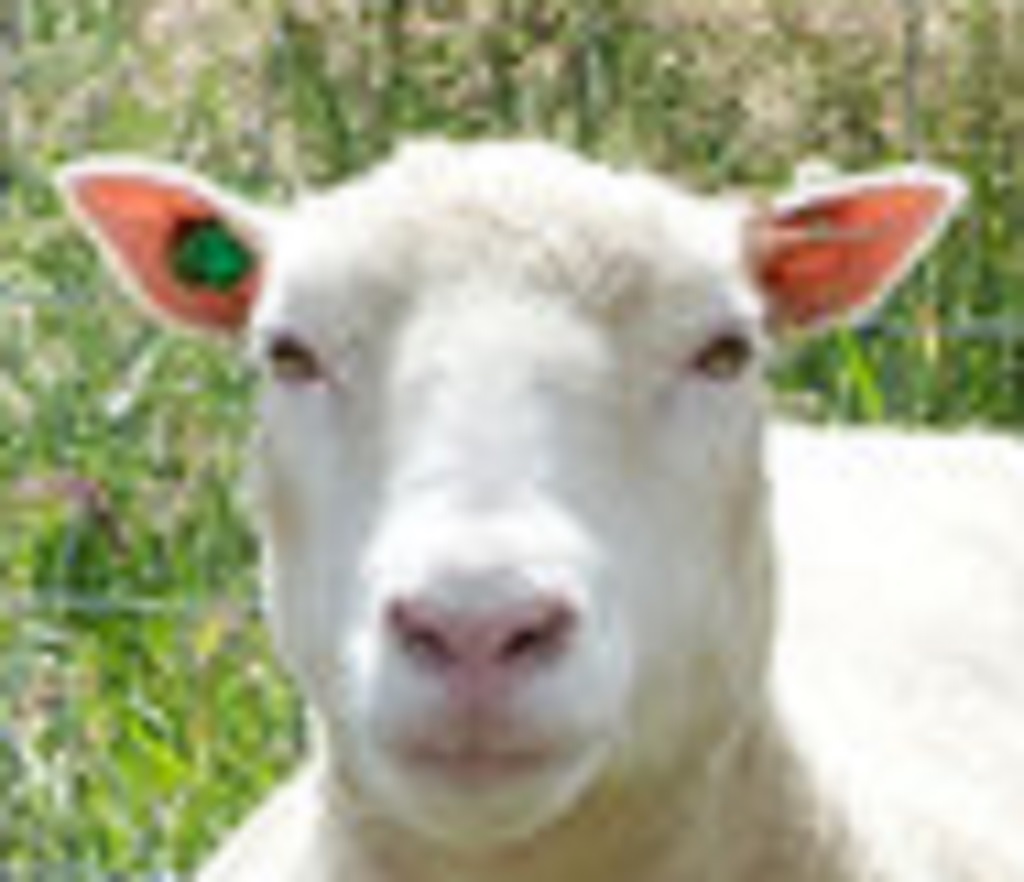
Label: no pain